Peter Dazeley

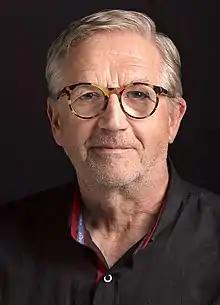

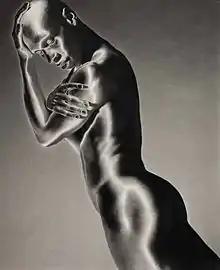
Solarised Platinum Man Photography Dazeley

Dazeley was born in West Kensington, London, England, in 1948. Dazeley, son of William and Freda Dazeley MBE, is dyslexic and left school at 15 without formal qualifications. He is married and has a daughter and a son; they live in Coombe Hill, Surrey, England.